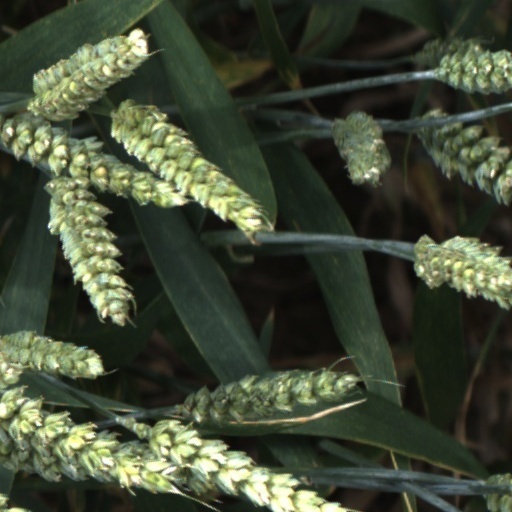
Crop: wheat